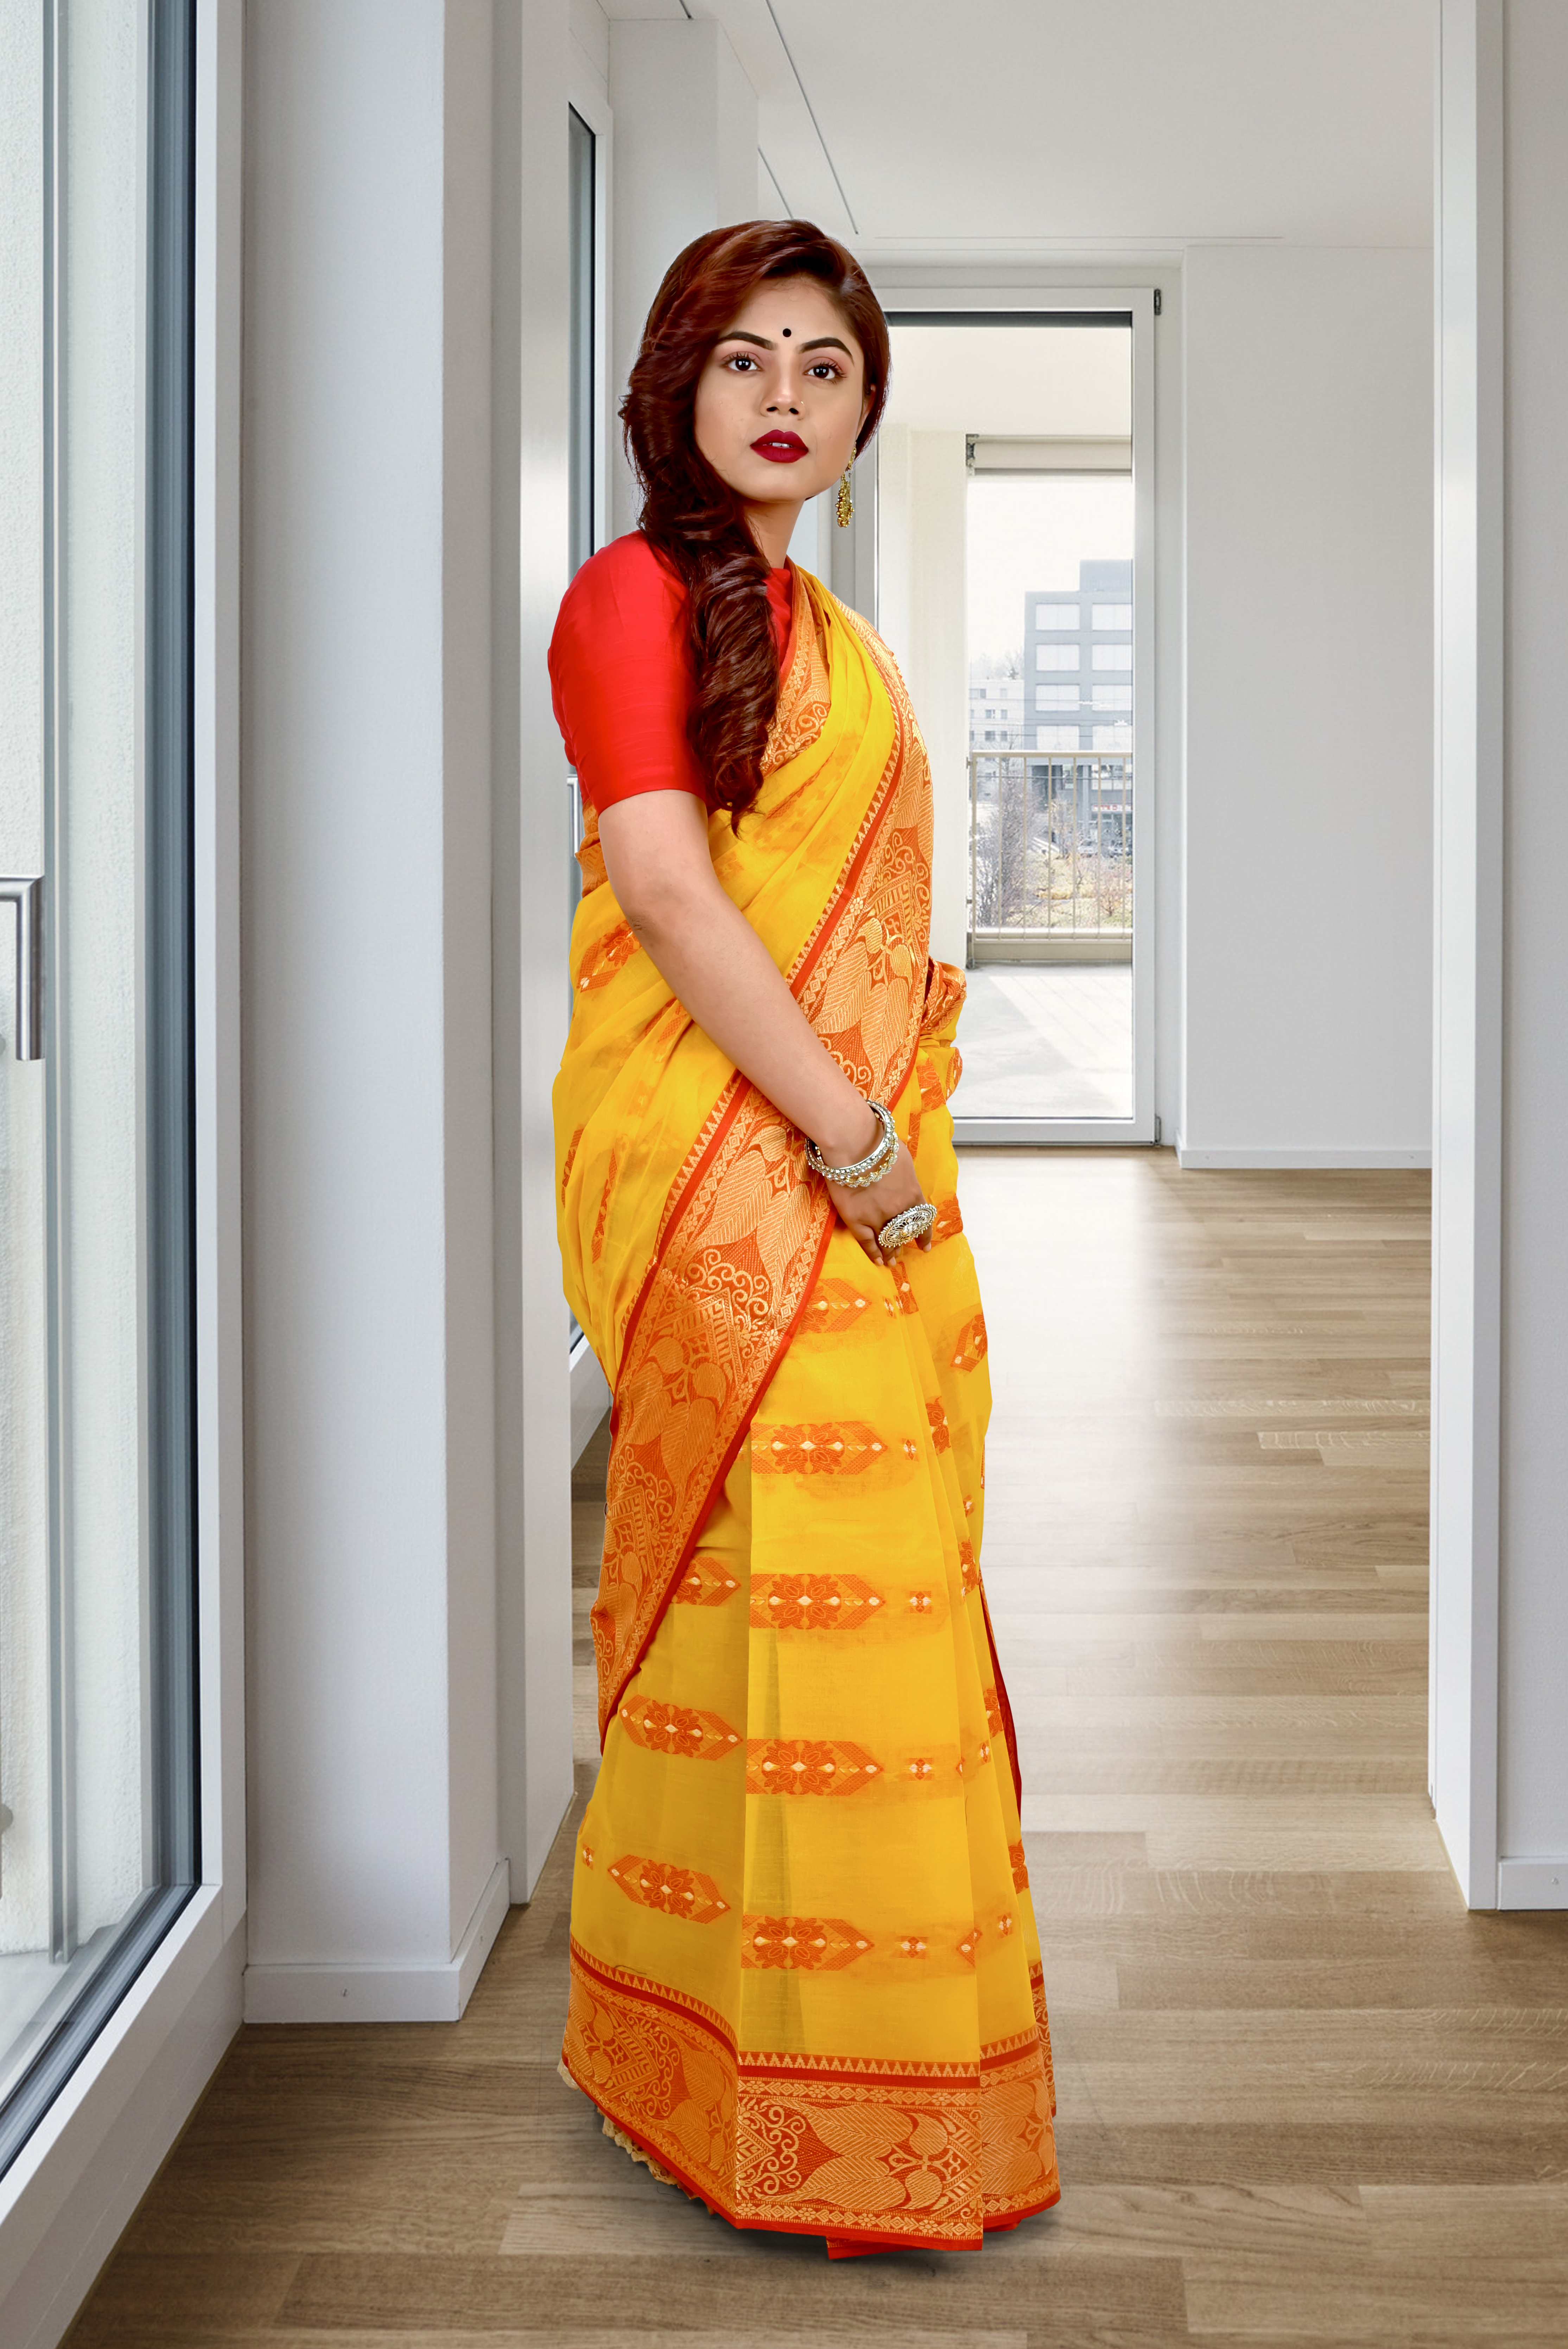
indian saree, indian model, model in saree, human body, shoulder, textile, floor, flooring, formal wear, amber, orange, fixture, fashion, pattern, red hair, wood flooring, laminate flooring, long hair, makeover, peach, fashion design, model, costume, One piece garment, photo shoot, fashion model, day dress, sari, portrait photography